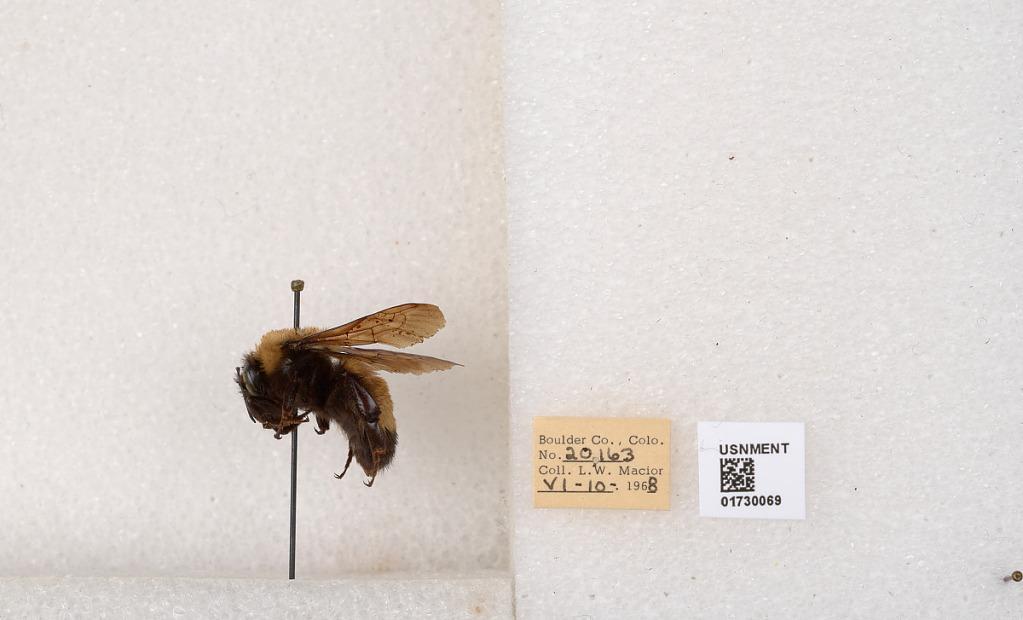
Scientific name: Bombus (Bombus) nevadensis Cresson